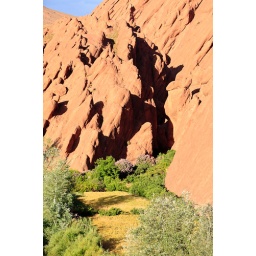
Landscape near Ait Arbi. The red rock formations are amazing.